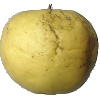
Label: golden_apple